Burnville House, Brentor

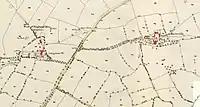
Map Burnville in 1883

Mary Ann Ward (1820-1893) was the widow of Daniel Ward who owned a property called Uppaton in Milton Abbot. He was a land surveyor and farmer. He died in 1861 and Mary Ann continued living at Uppaton and running it as a farm. She is shown in the 1871 Census at Uppaton with her three sons John, Frank and Daniel and her daughter Mary Northway Ward. In the 1881 Census she is living at Burnville and operating it as a farm of 278 acres. She is with her son Frank who is now a surveyor and auctioneer.